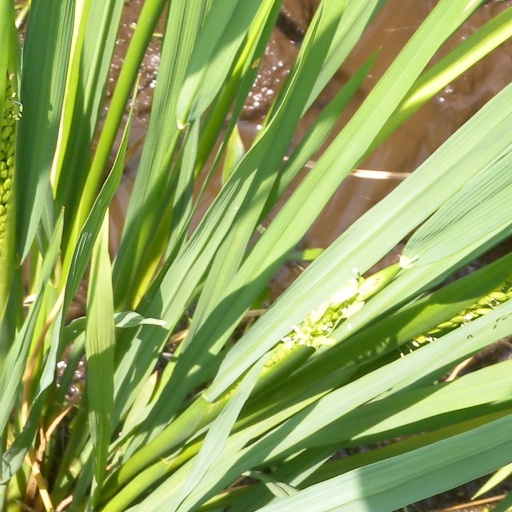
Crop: rice